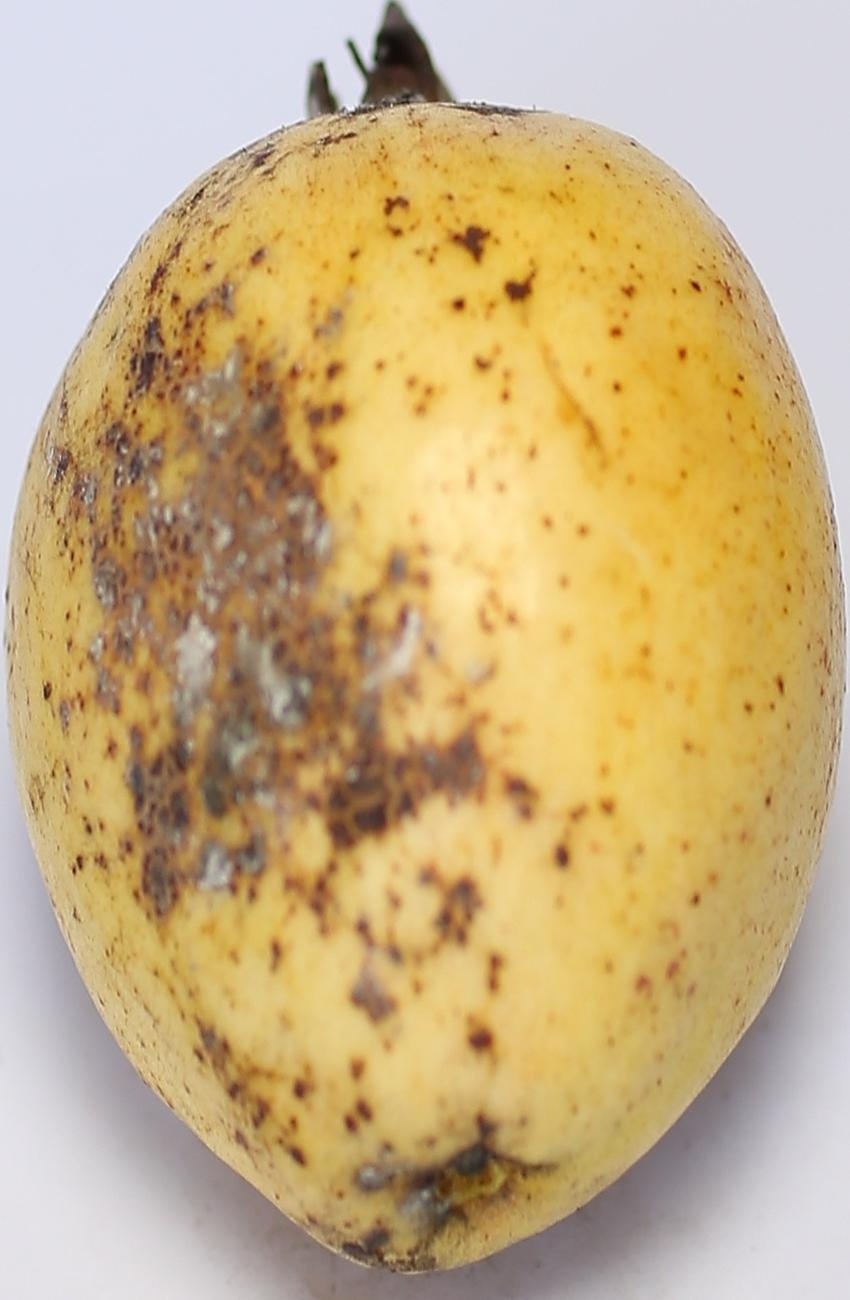
Maturity: ripe
Variety: thadhrami